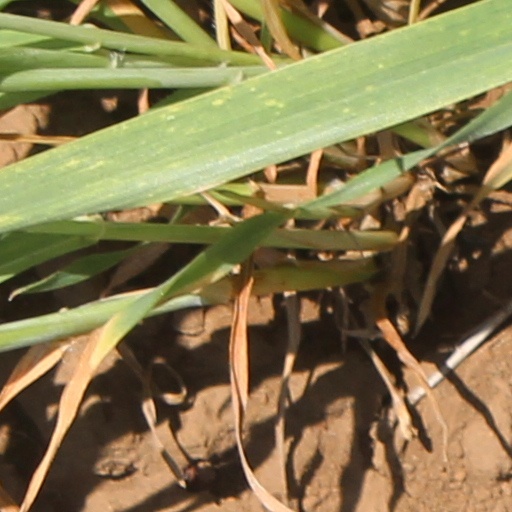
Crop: wheat